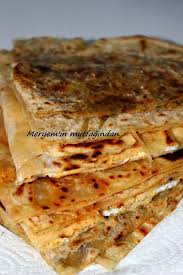
Yemek: gozleme